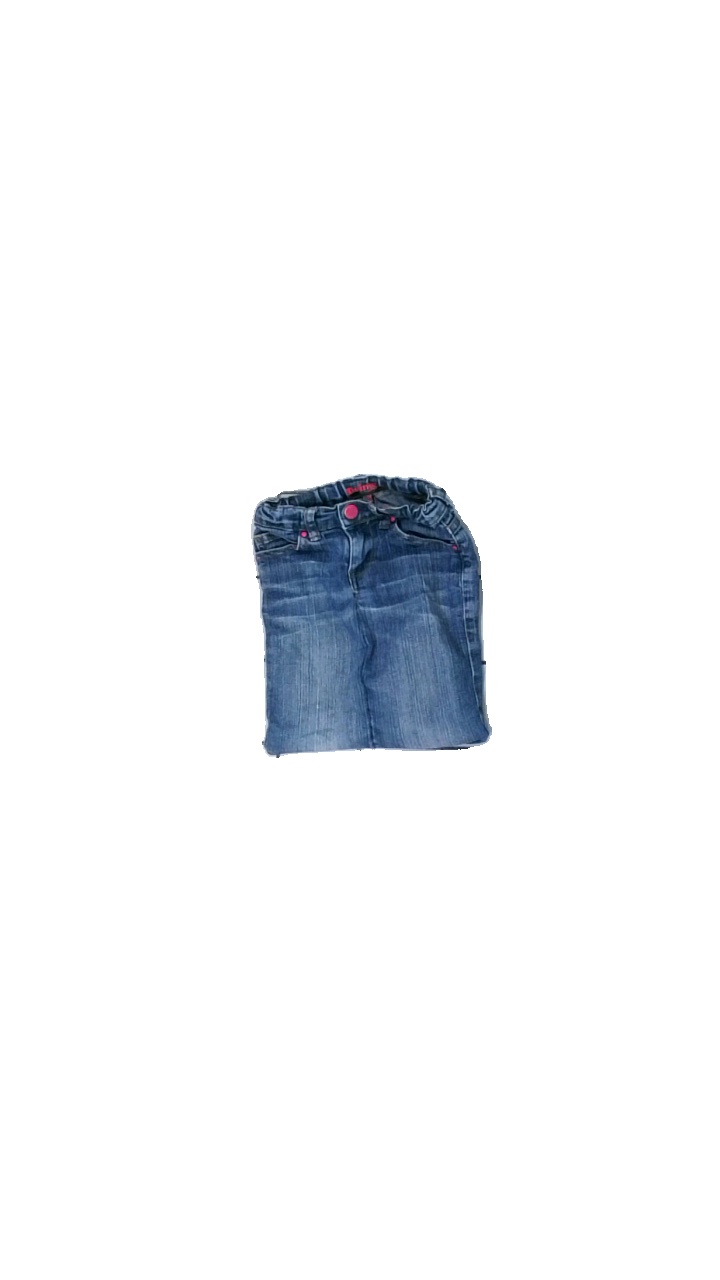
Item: Skirt (Children)
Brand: Twinkle
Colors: Blue
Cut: Regular
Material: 87% cotton, 13% elastane
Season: All
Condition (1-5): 2
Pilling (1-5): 4
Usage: Export
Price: <50